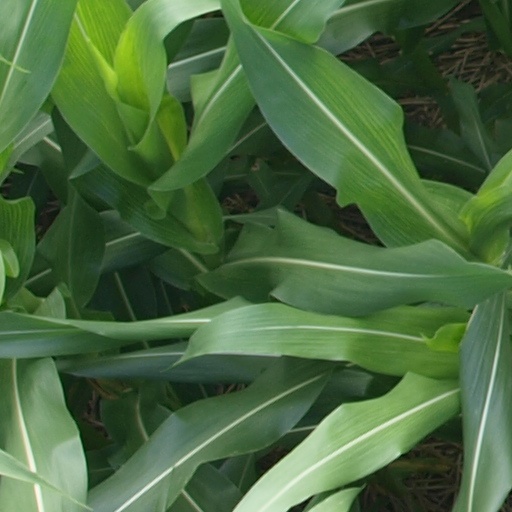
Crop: maize; corn